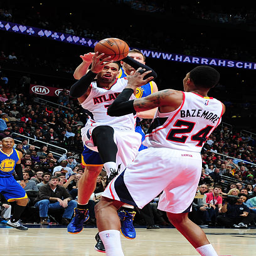
basketball player # 32 handles the ball against sports team .